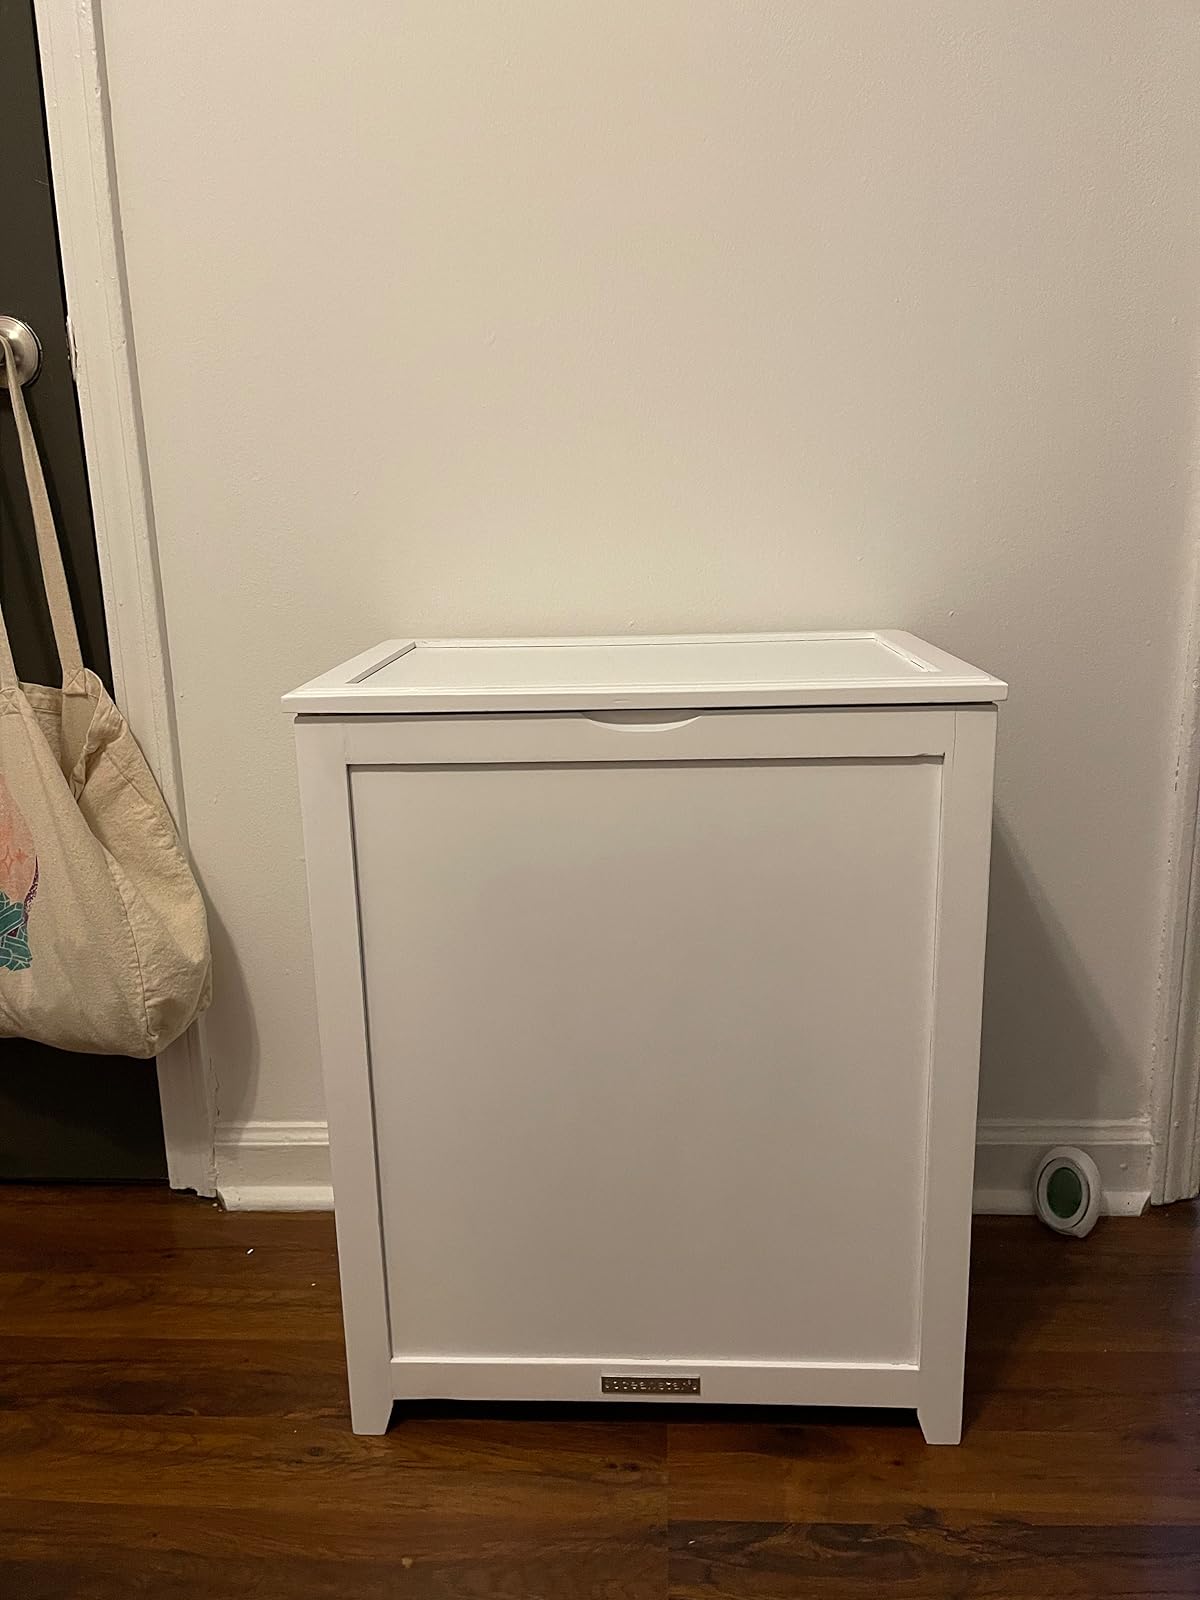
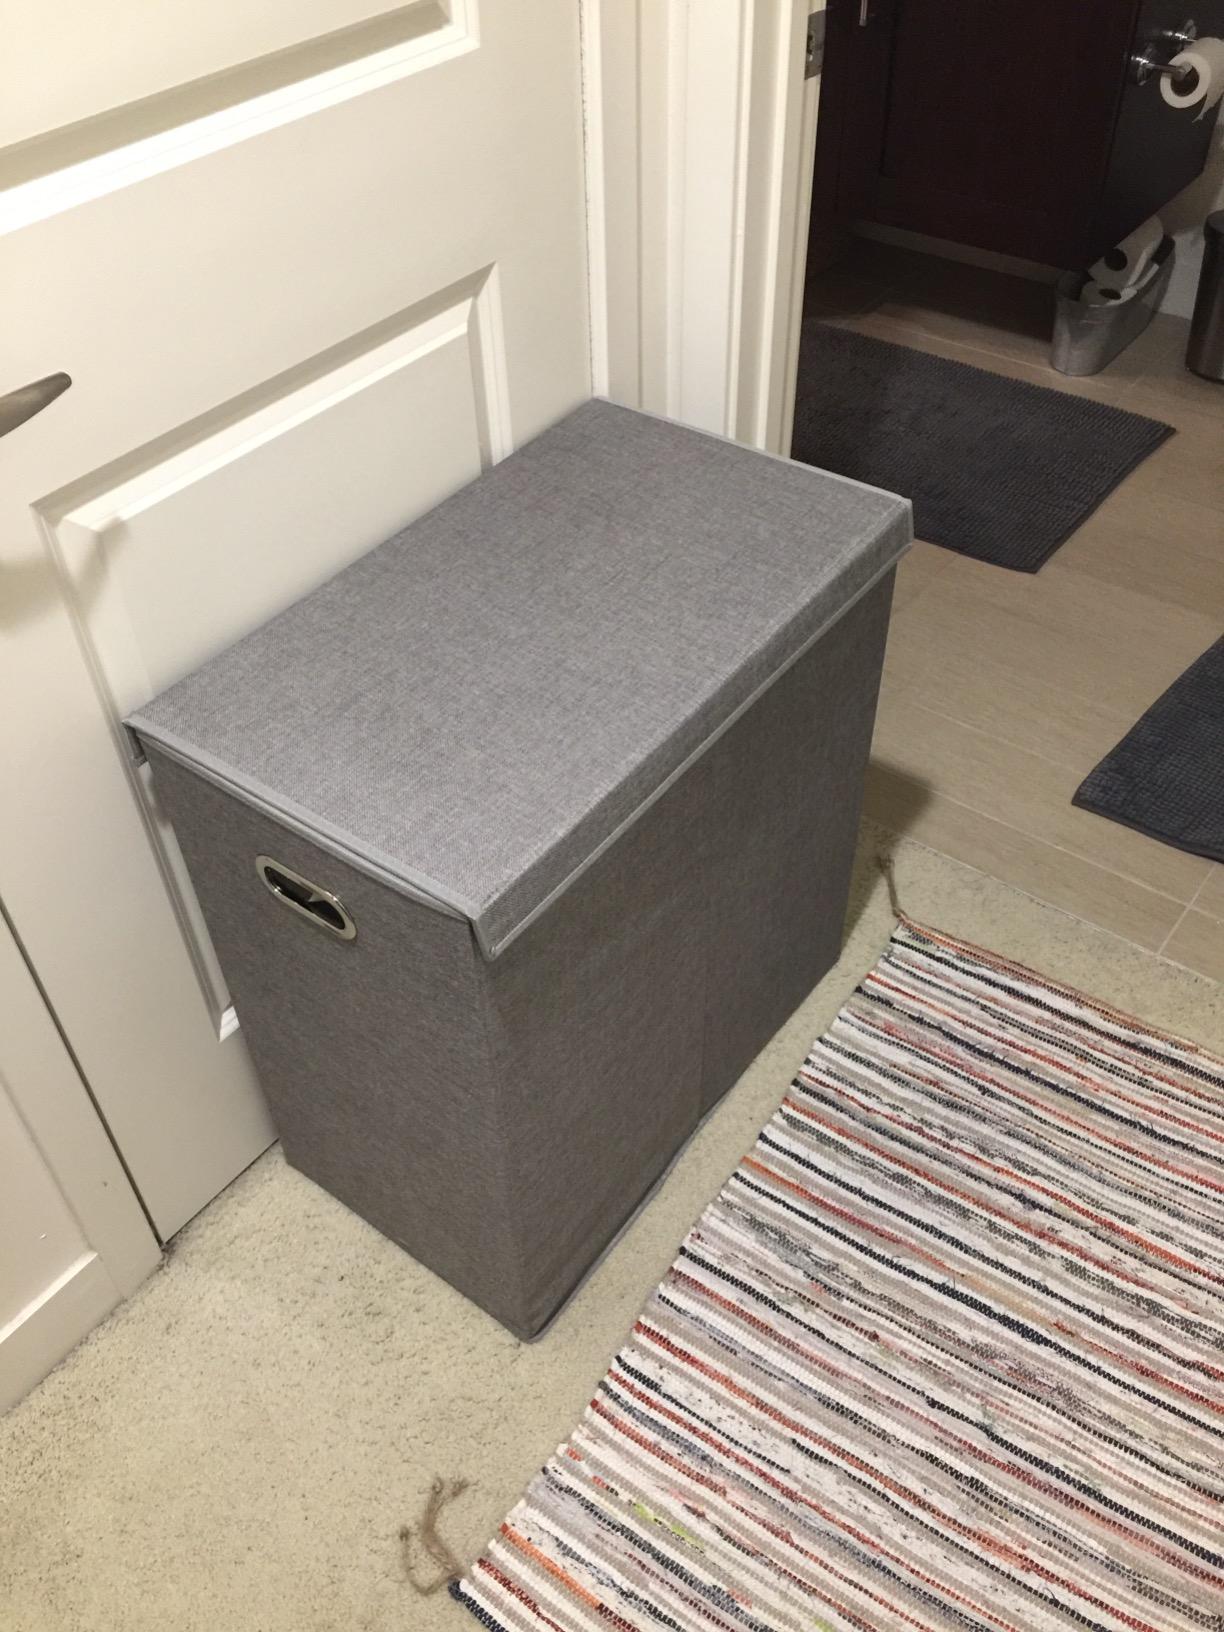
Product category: items_hamper
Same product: no